Asus Eee PC

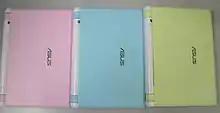
The 700 series units were shipped in three colors besides black and white.

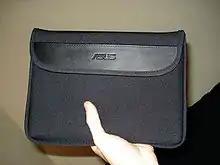
EeePC in its case

Naming of the 700 series of models of the device appears to relate to the size of installed SSD, camera, and battery size. The Eee PC Surf models include the 4400 mAh battery pack and no webcam, while the non-Surf models have the 5200 mAh battery pack and a webcam installed. The model numbers (700, 701) may still be the same as has been seen on pre-production samples. Asus may offer upgrades for the SSD storage via the empty Mini PCIe slot, which has been shown to be labeled FLASH_CON in take-apart photos of the 4G. When a Mini PCIe card is inserted into the spare empty slot, the internal SSD is disabled, making the device unable to boot from the original SSD. There are also signal lines for a USB port on the Mini PCIe pins which have been used to connect various USB devices internally. Some 701 models with serial numbers starting at 7B do not have a second mini PCIe slot soldered onto the motherboard, though the circuit traces and solder pads remain.